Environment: lab
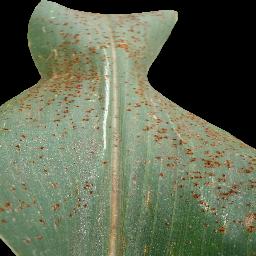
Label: common_rust